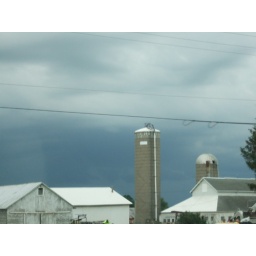
on the way to galena in the car i took the picture of the storm over the barn